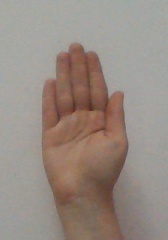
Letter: seen